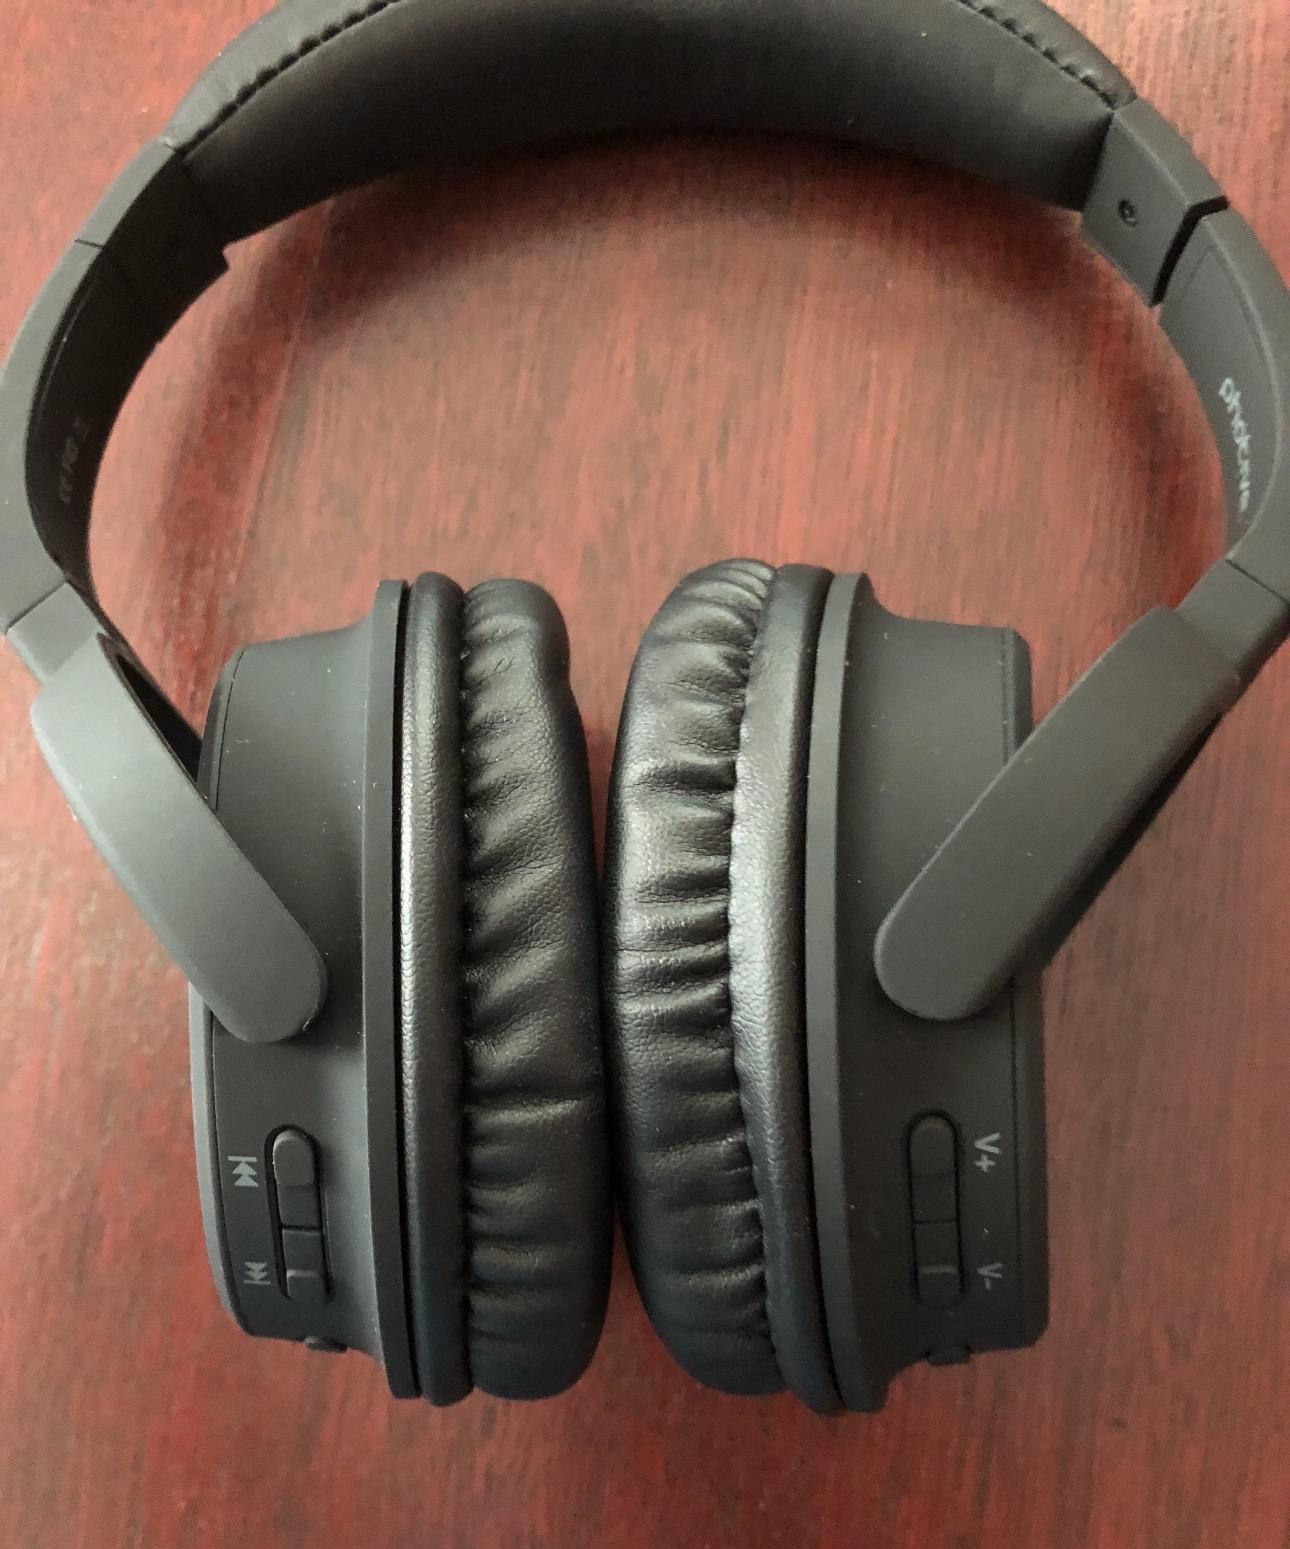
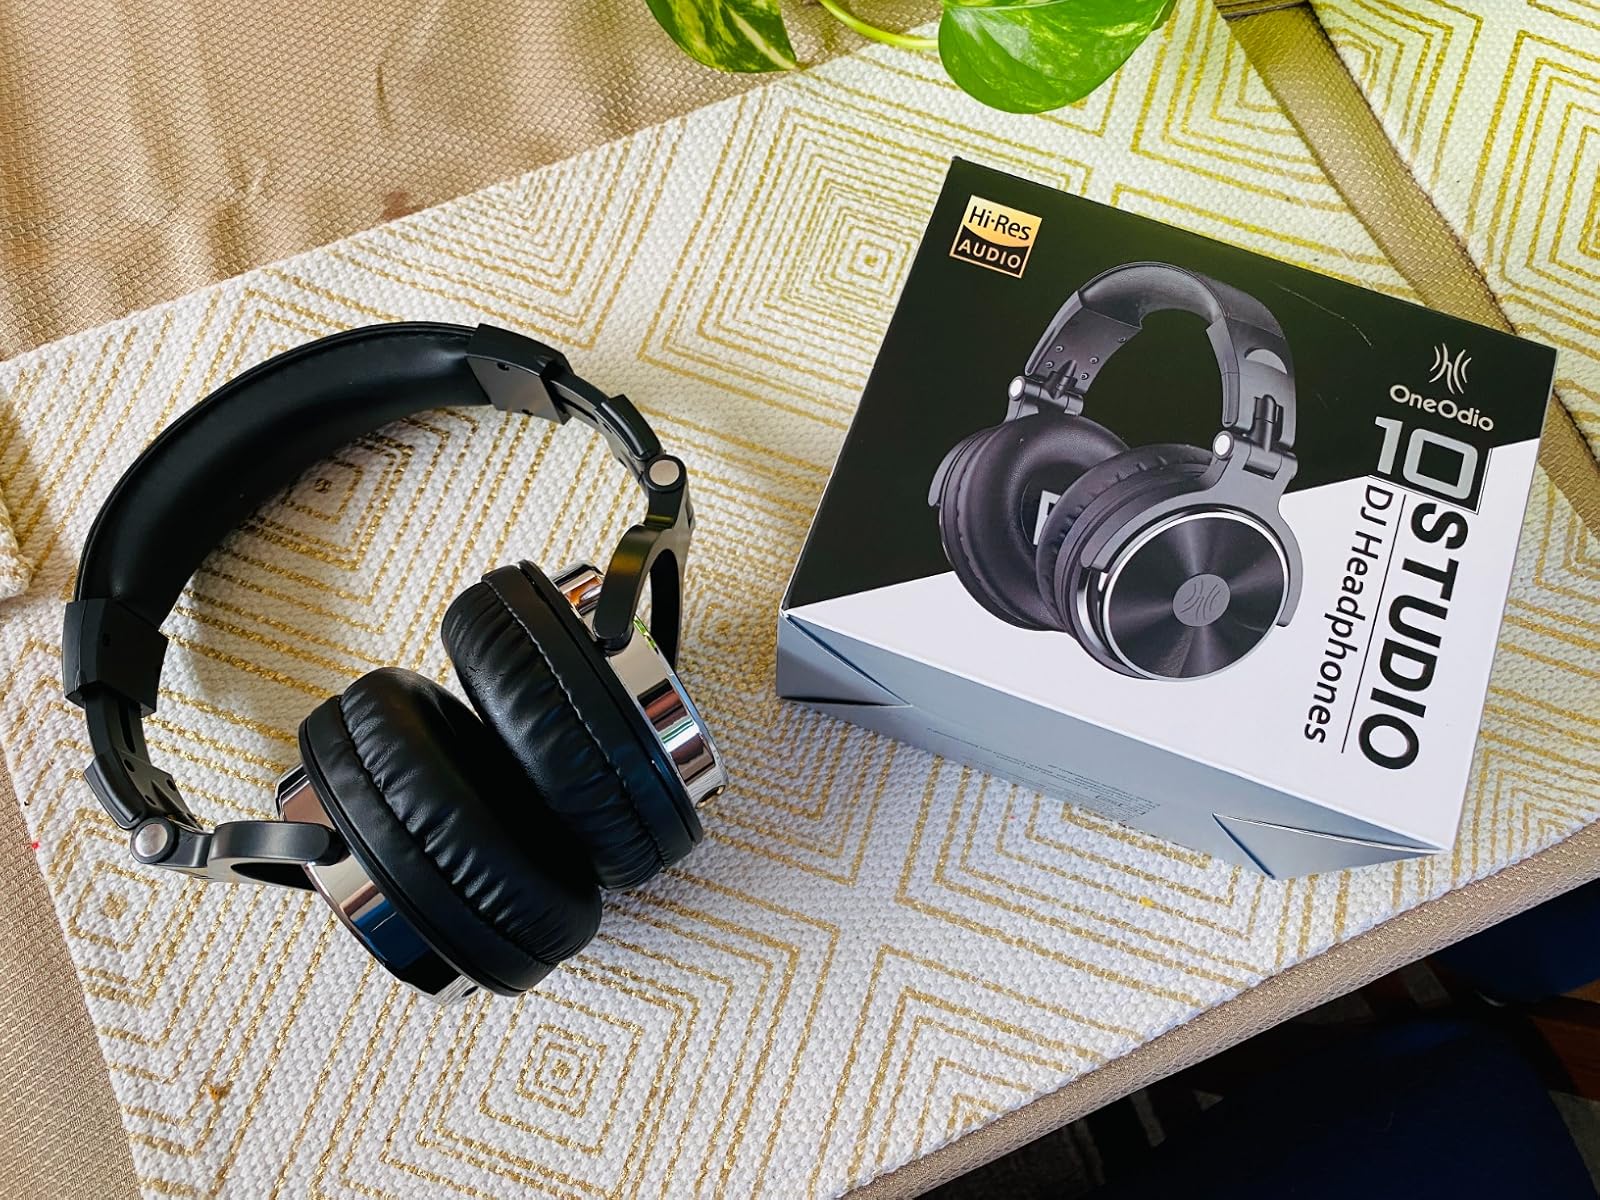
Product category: headphones
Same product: no